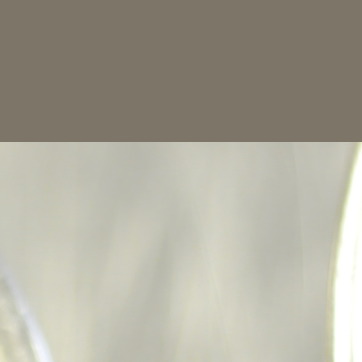
Material: metal